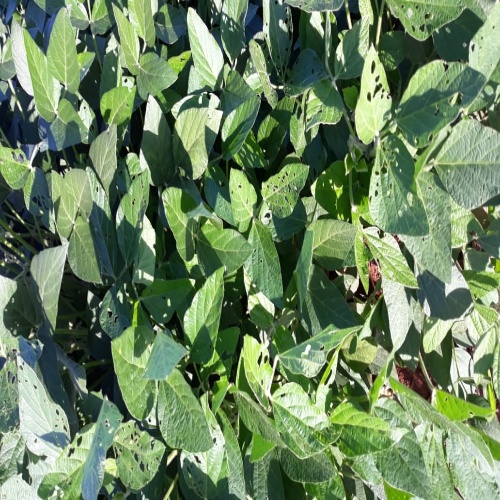
Label: Diabrotica_speciosa